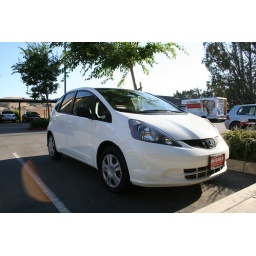
Beautiful picture for two reasons: 1) Our new car 2) Our obnoxious upstairs neighbors' moving van in the background!